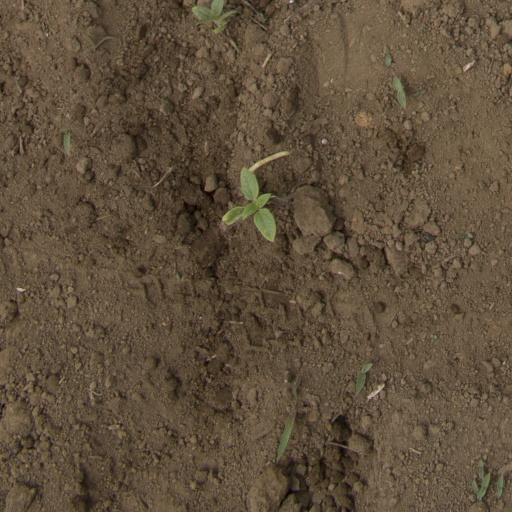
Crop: Jerusalem artichoke